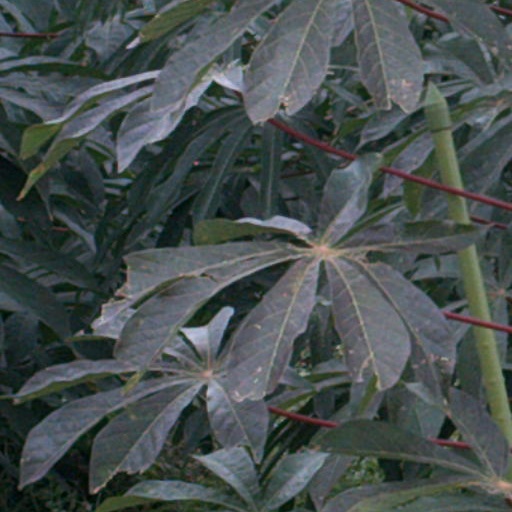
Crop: cassava